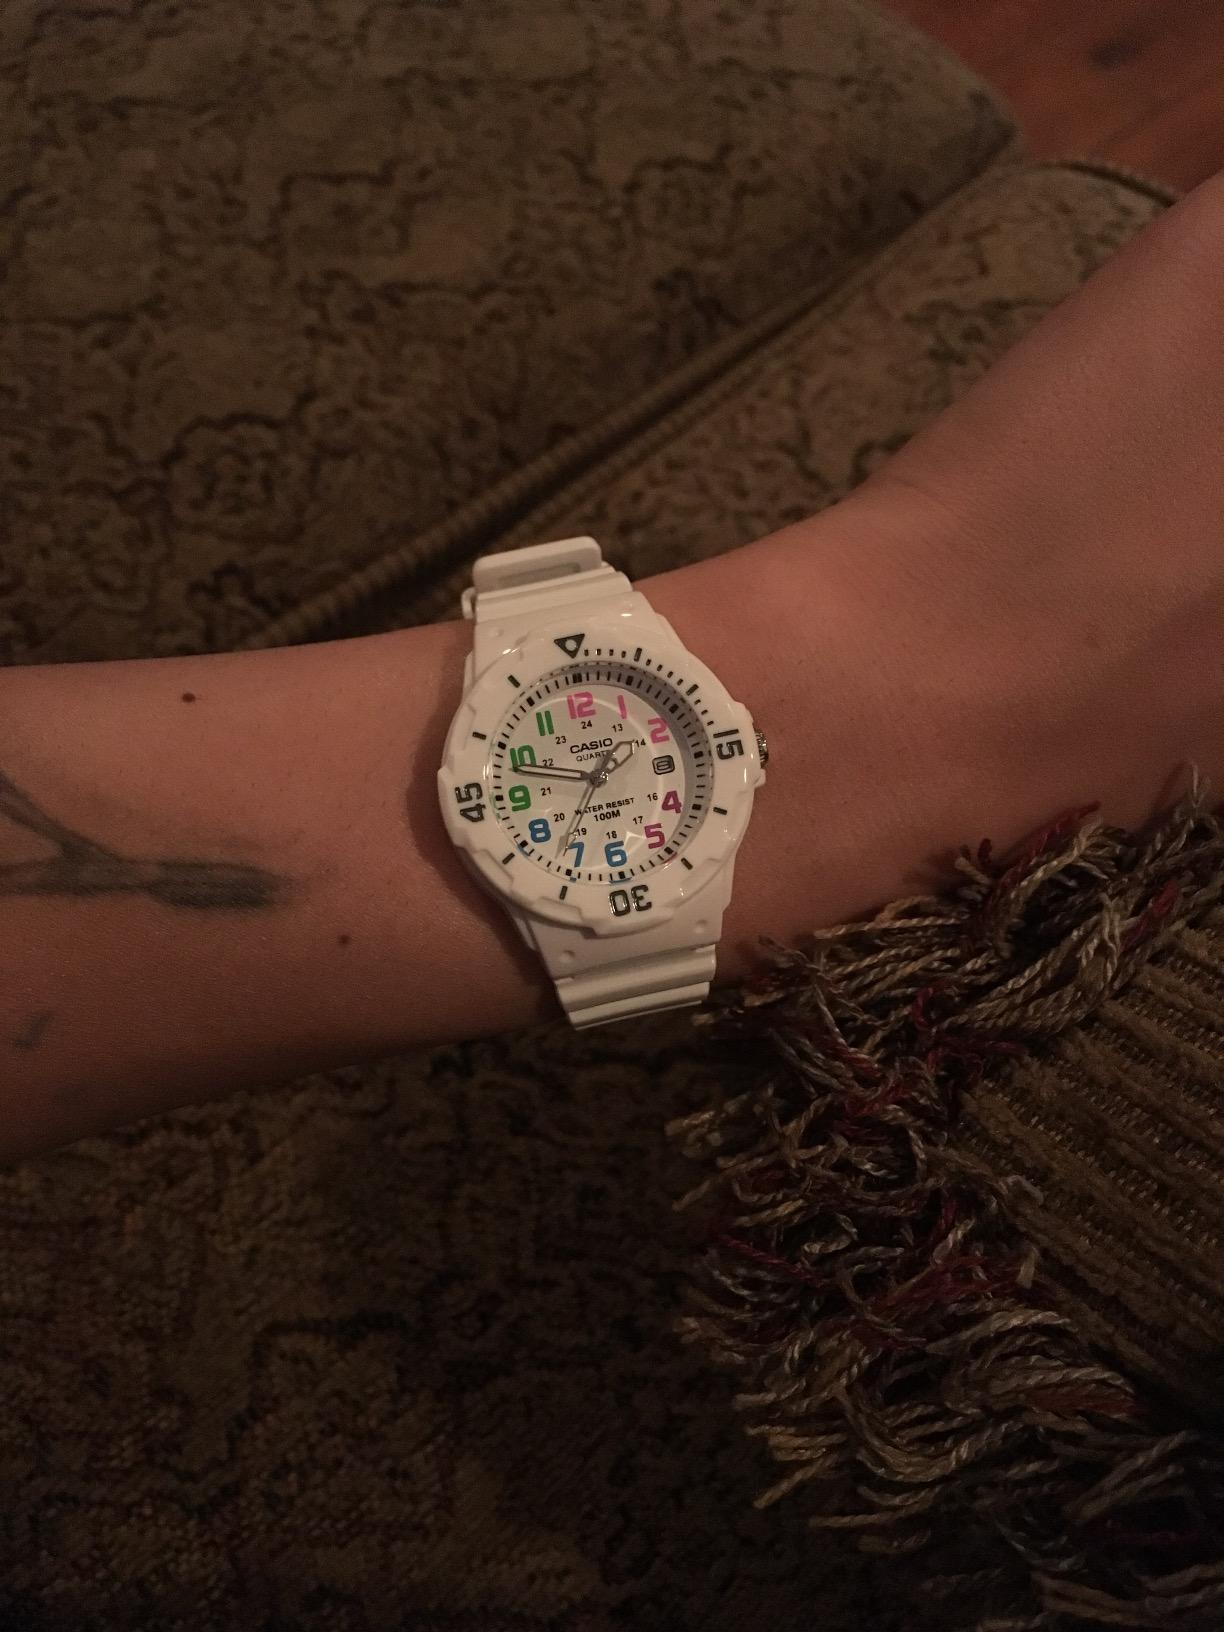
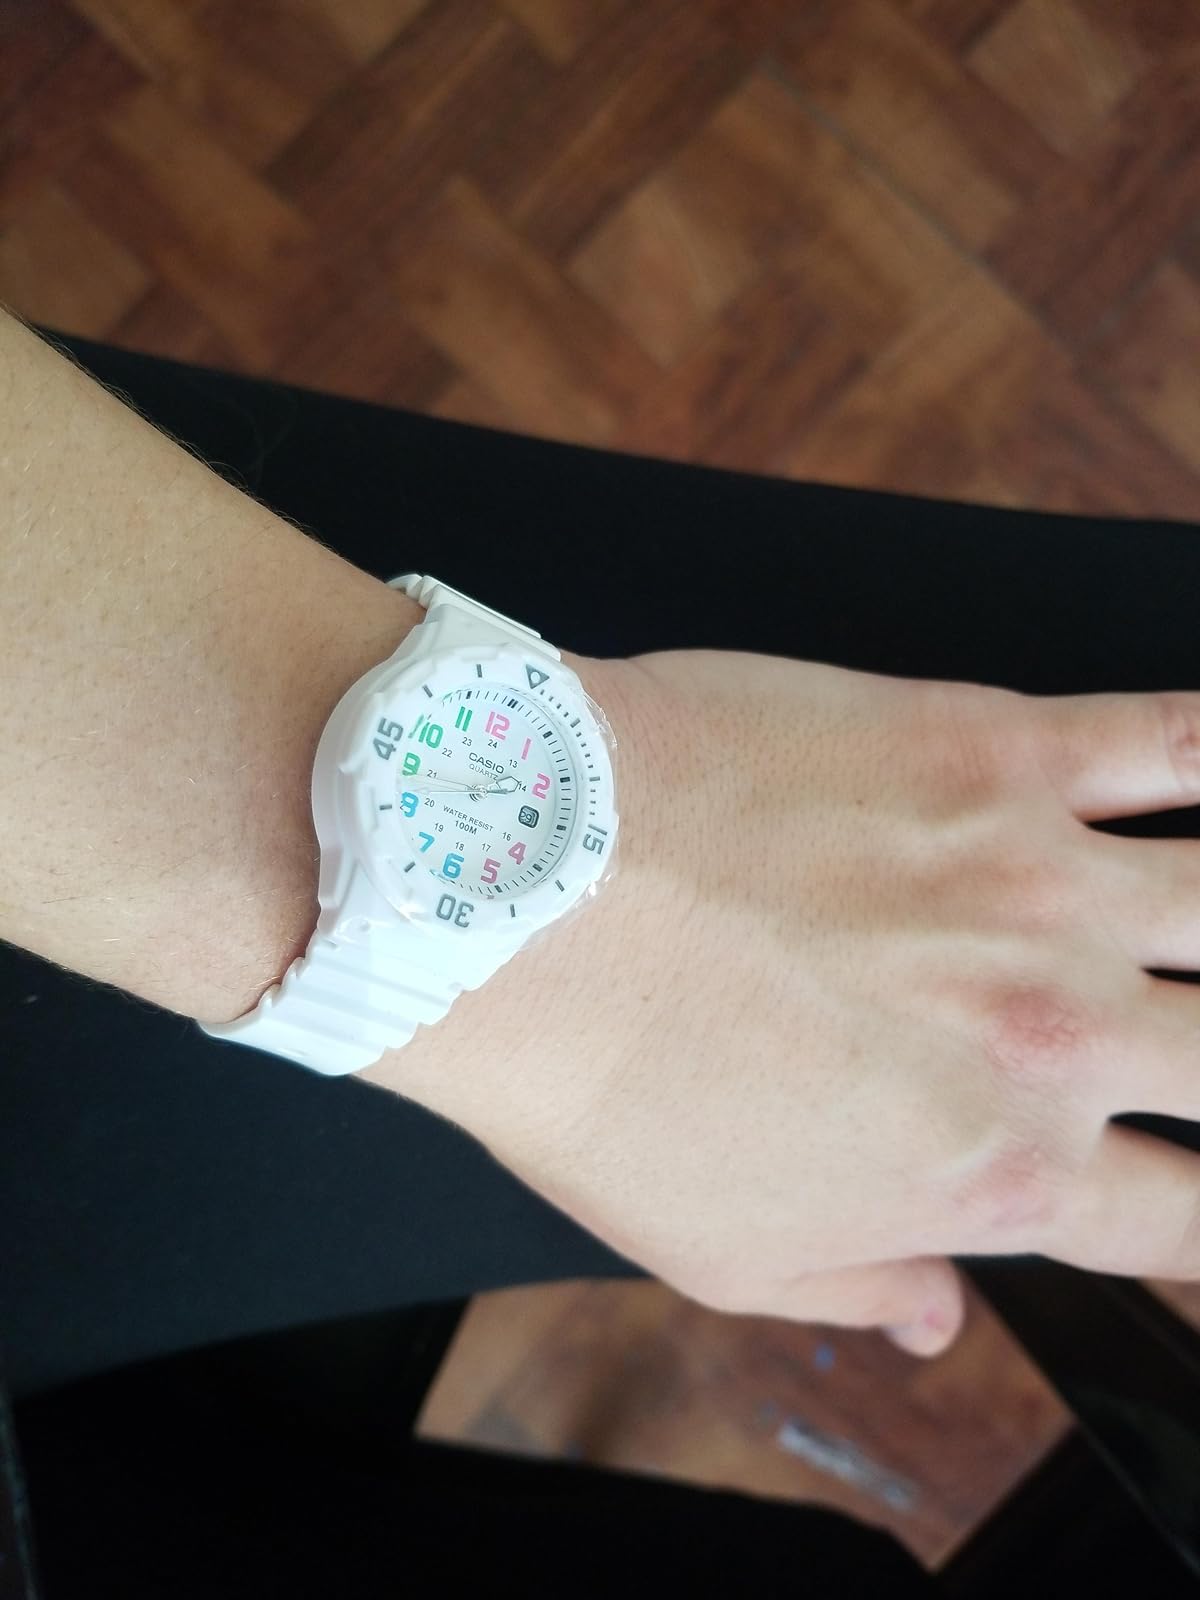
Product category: accessories_watch
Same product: yes